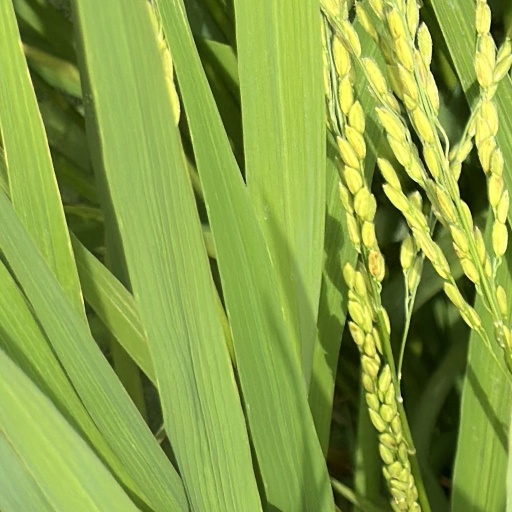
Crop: rice